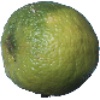
Label: limes